Hakodate foreign settlement

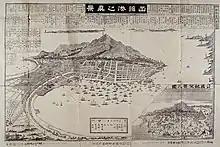
Map of Hakodate in 1891

The was a collection of foreign settlement sites scattered across Hakodate. A warehouse, Catholic church, and Orthodox church remain from the settlement era.